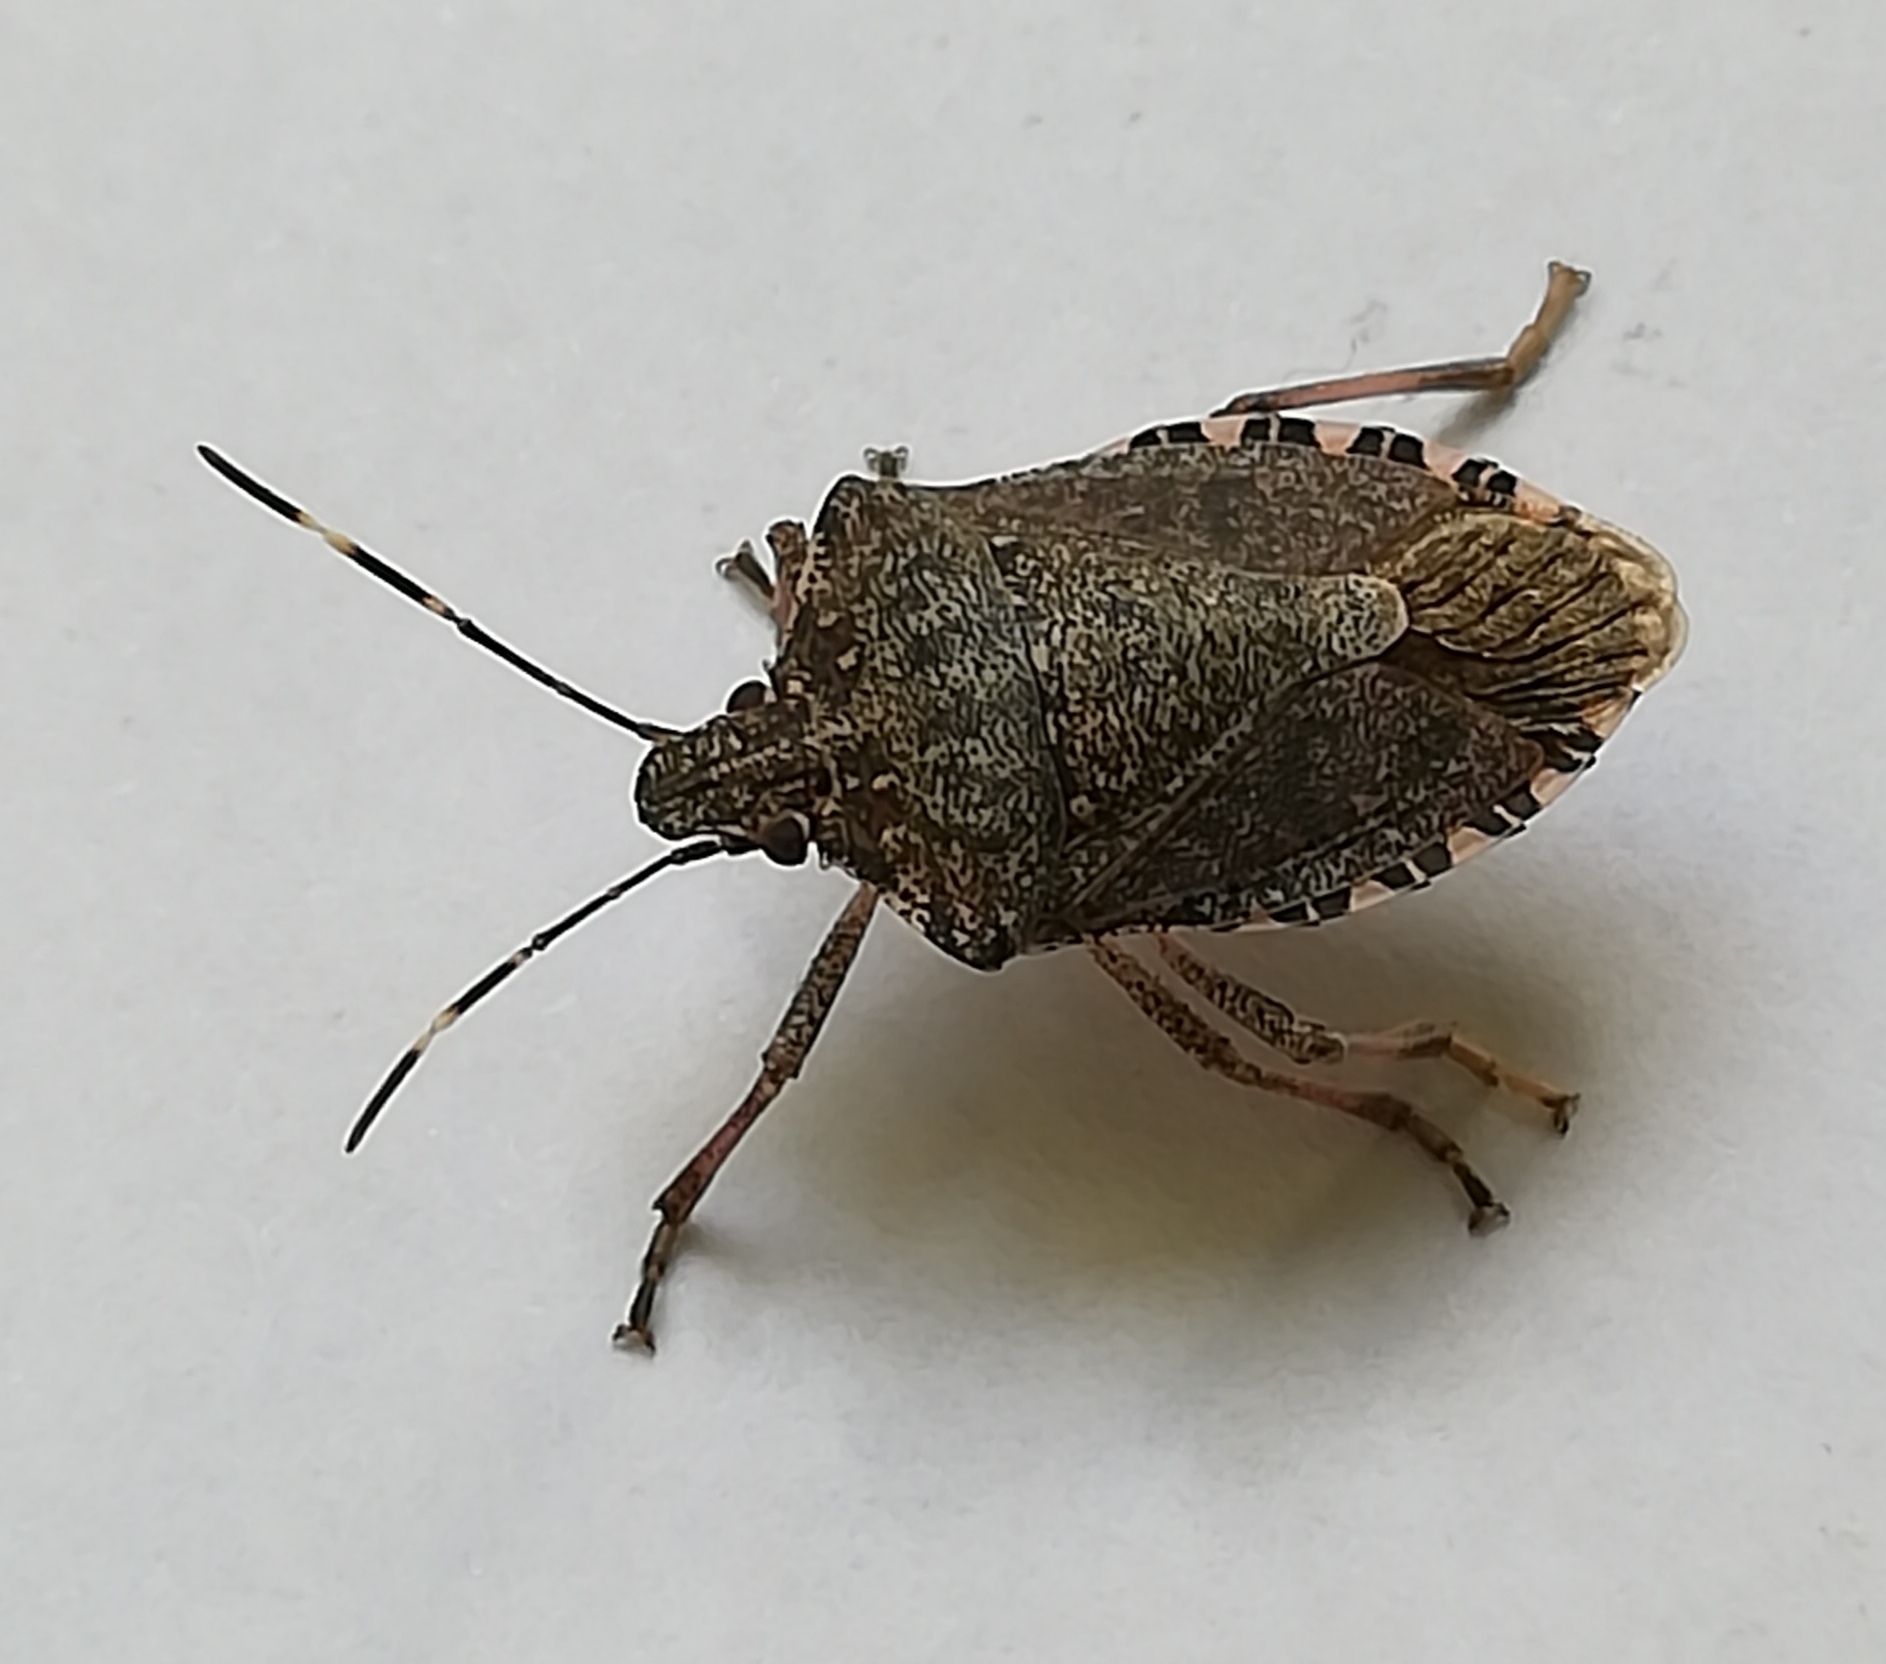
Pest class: stink_bug